Ubuntu Unity

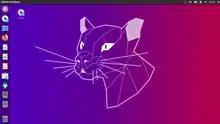
Ubuntu Unity 20.04 LTS default desktop

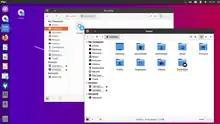
Ubuntu Unity 20.04 LTS with the default Yaru theme

This release was the first Ubuntu Unity release, as well as the first long-term support release. It was released on 7 May 2020, two weeks after the release of Ubuntu 20.04 LTS. It uses a default Yaru theme with Papirus icons with Adwaita, Ambiance, Radiance and High Contrast themes available.